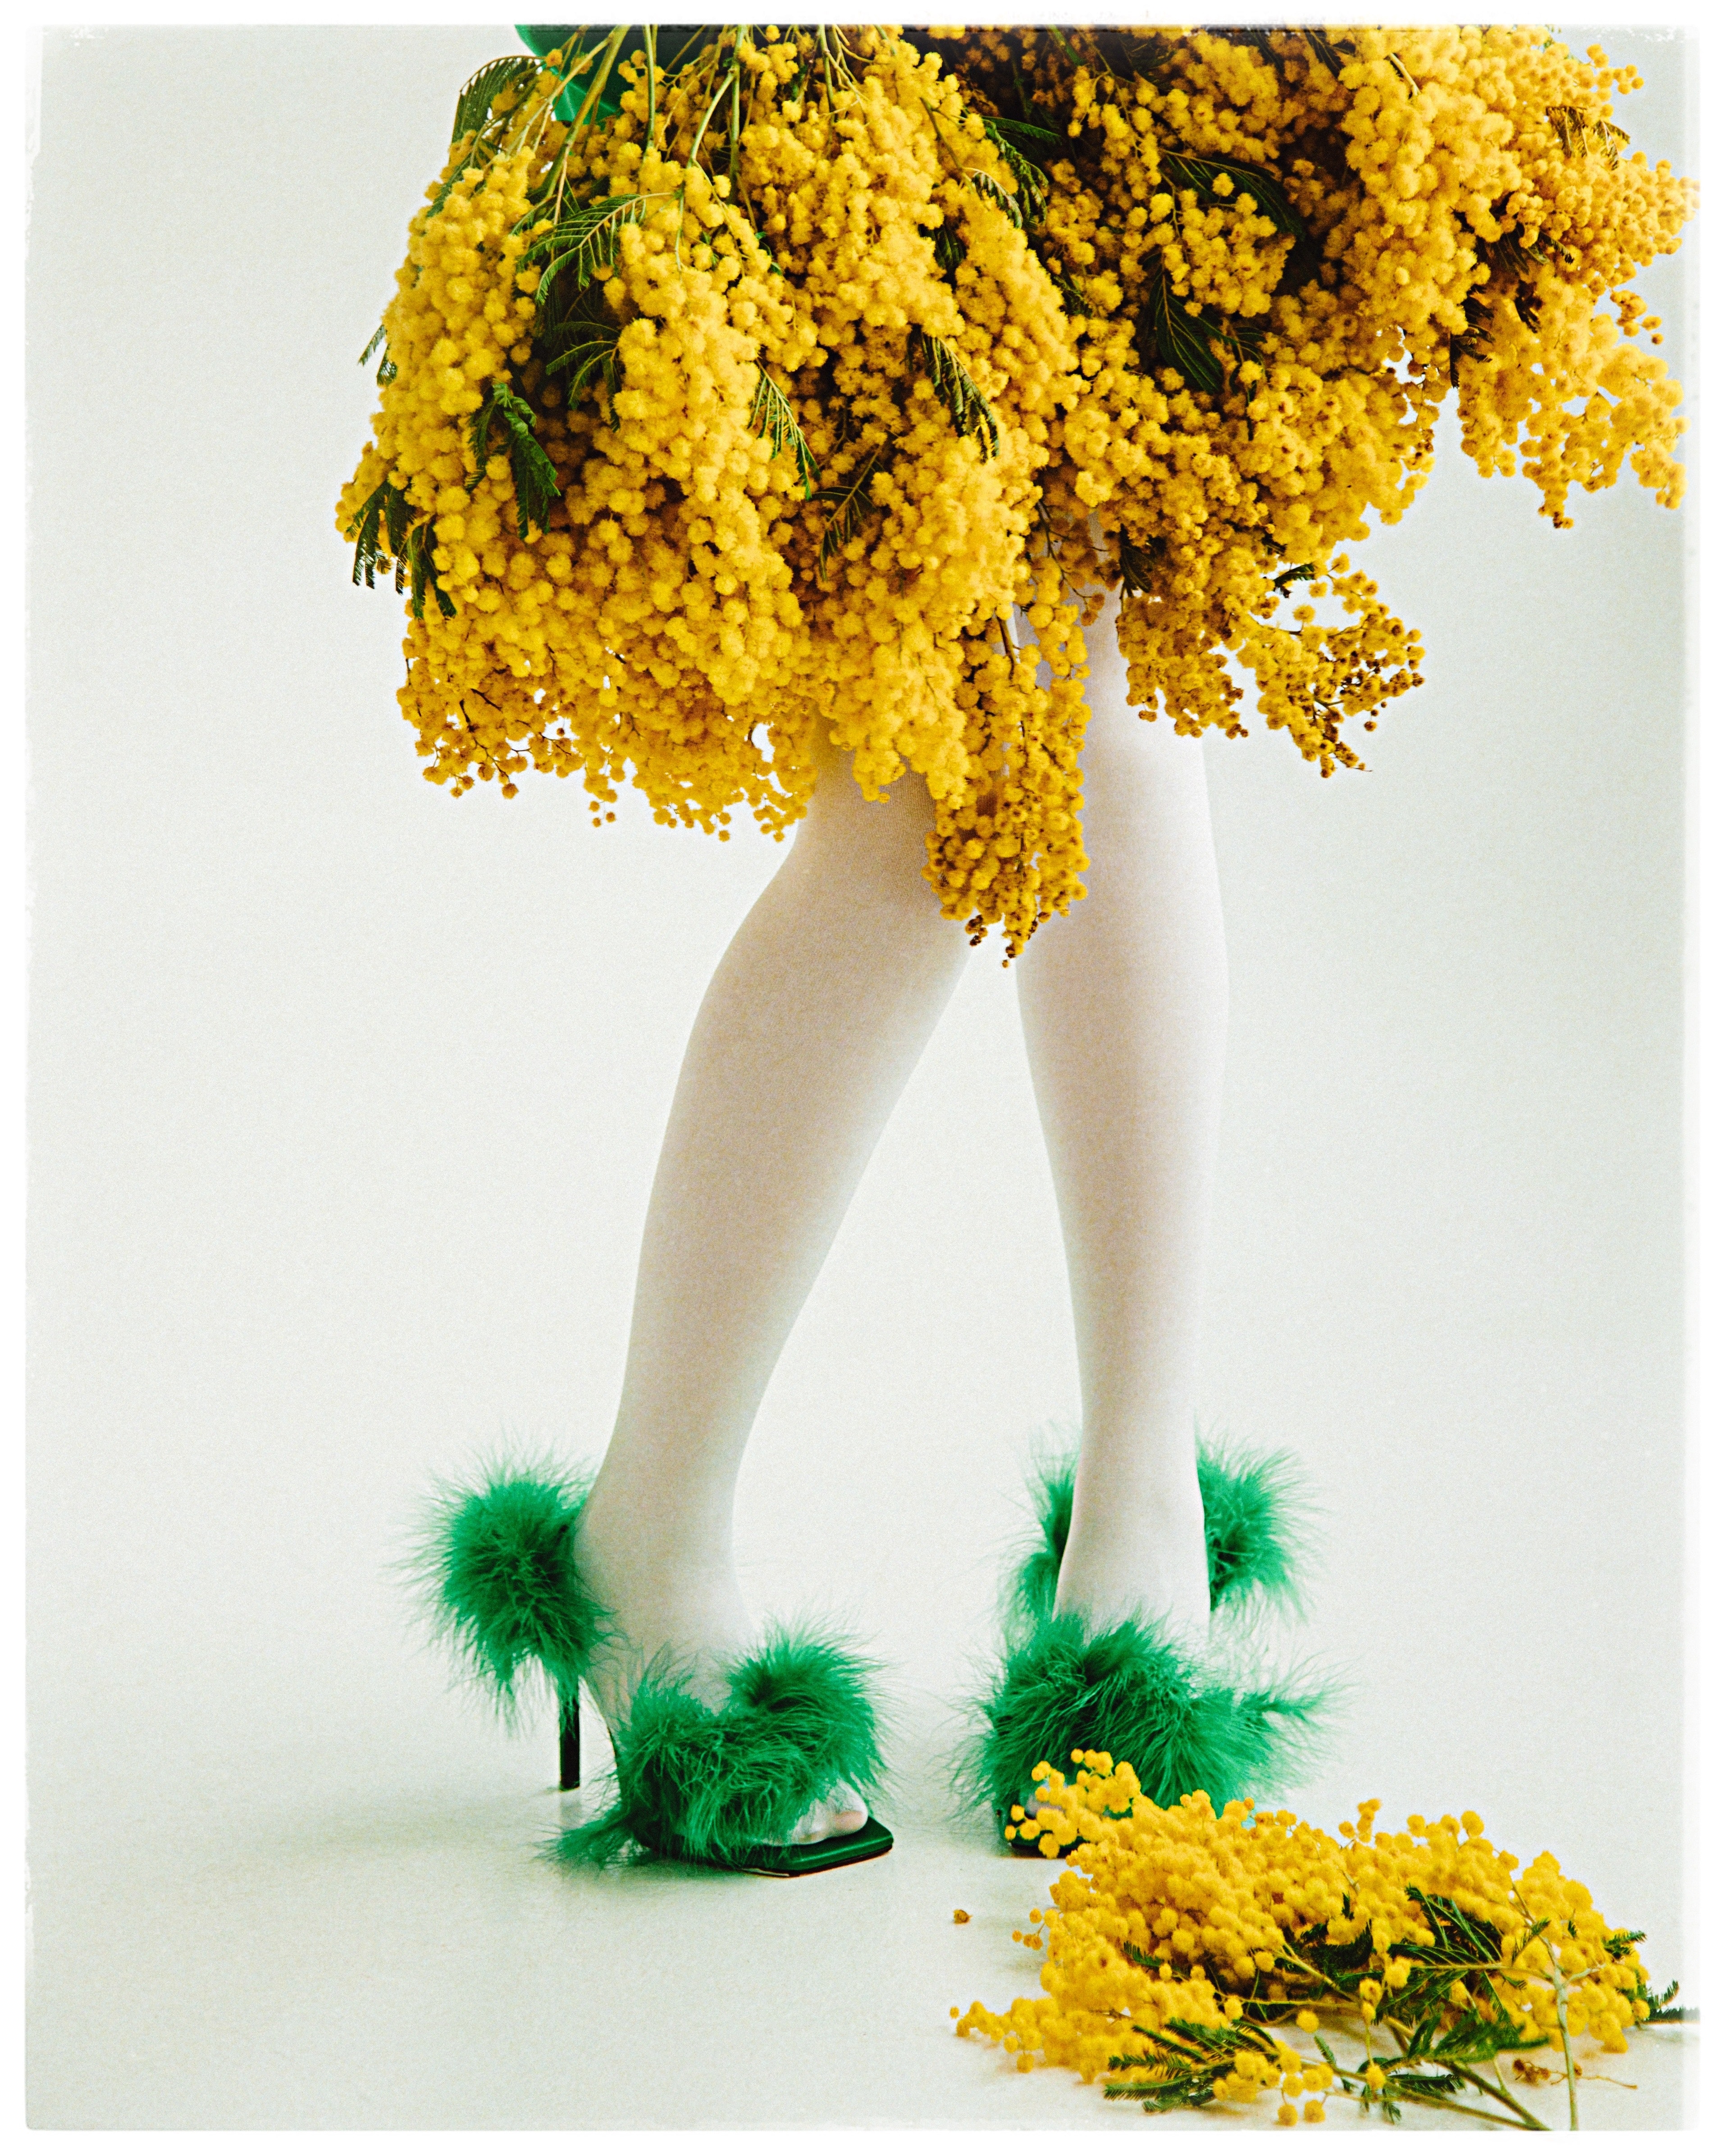
feet, flower, plant, nature, People in nature, yellow, grass, font, tree, terrestrial plant, flowerpot, flowering plant, human leg, art, cut flowers, floral design, rectangle, knee, thigh, illustration, floristry, flower arranging, graphics, trunk, shrub, Pedicel, petal, sunflower, wildflower, bouquet